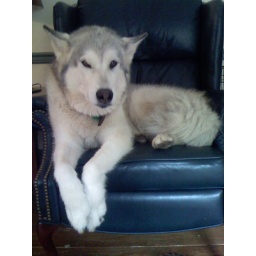
Big dog in the chair